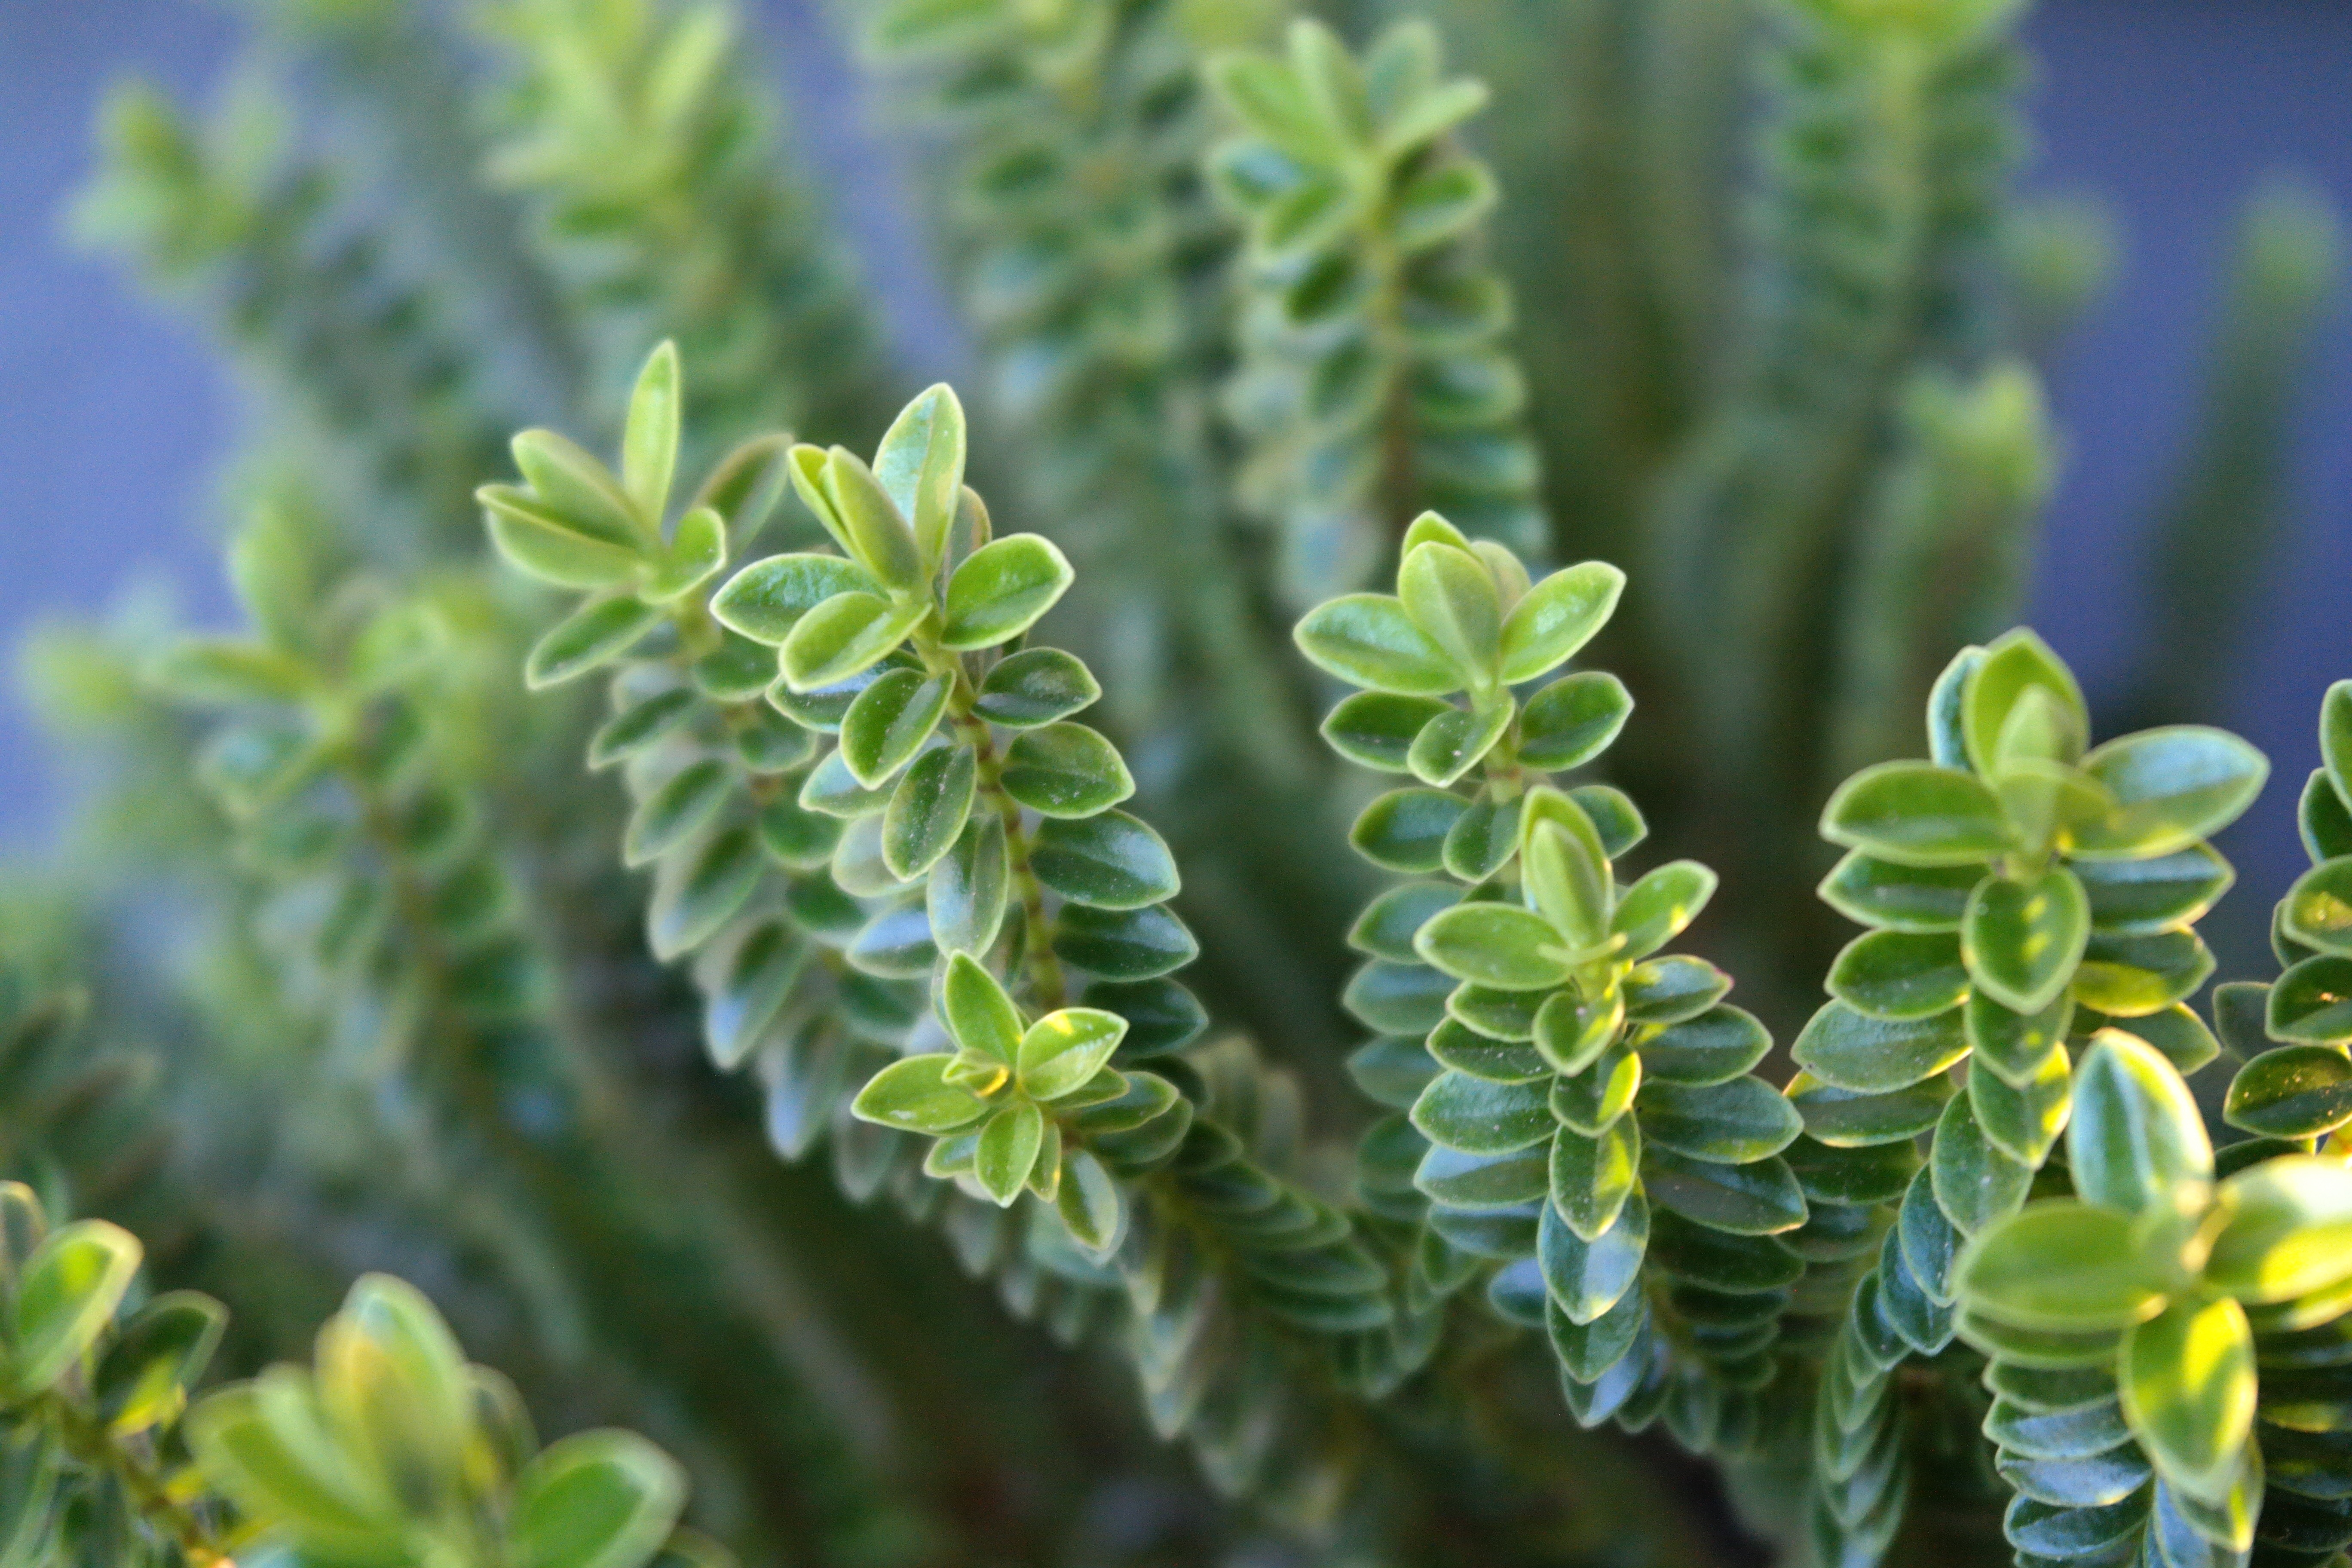
nature, plant, leaf, flower, spring, green, macro, botany, flora, leaves, shrub, green leaf, flowering plant, stonecrop family, land plant